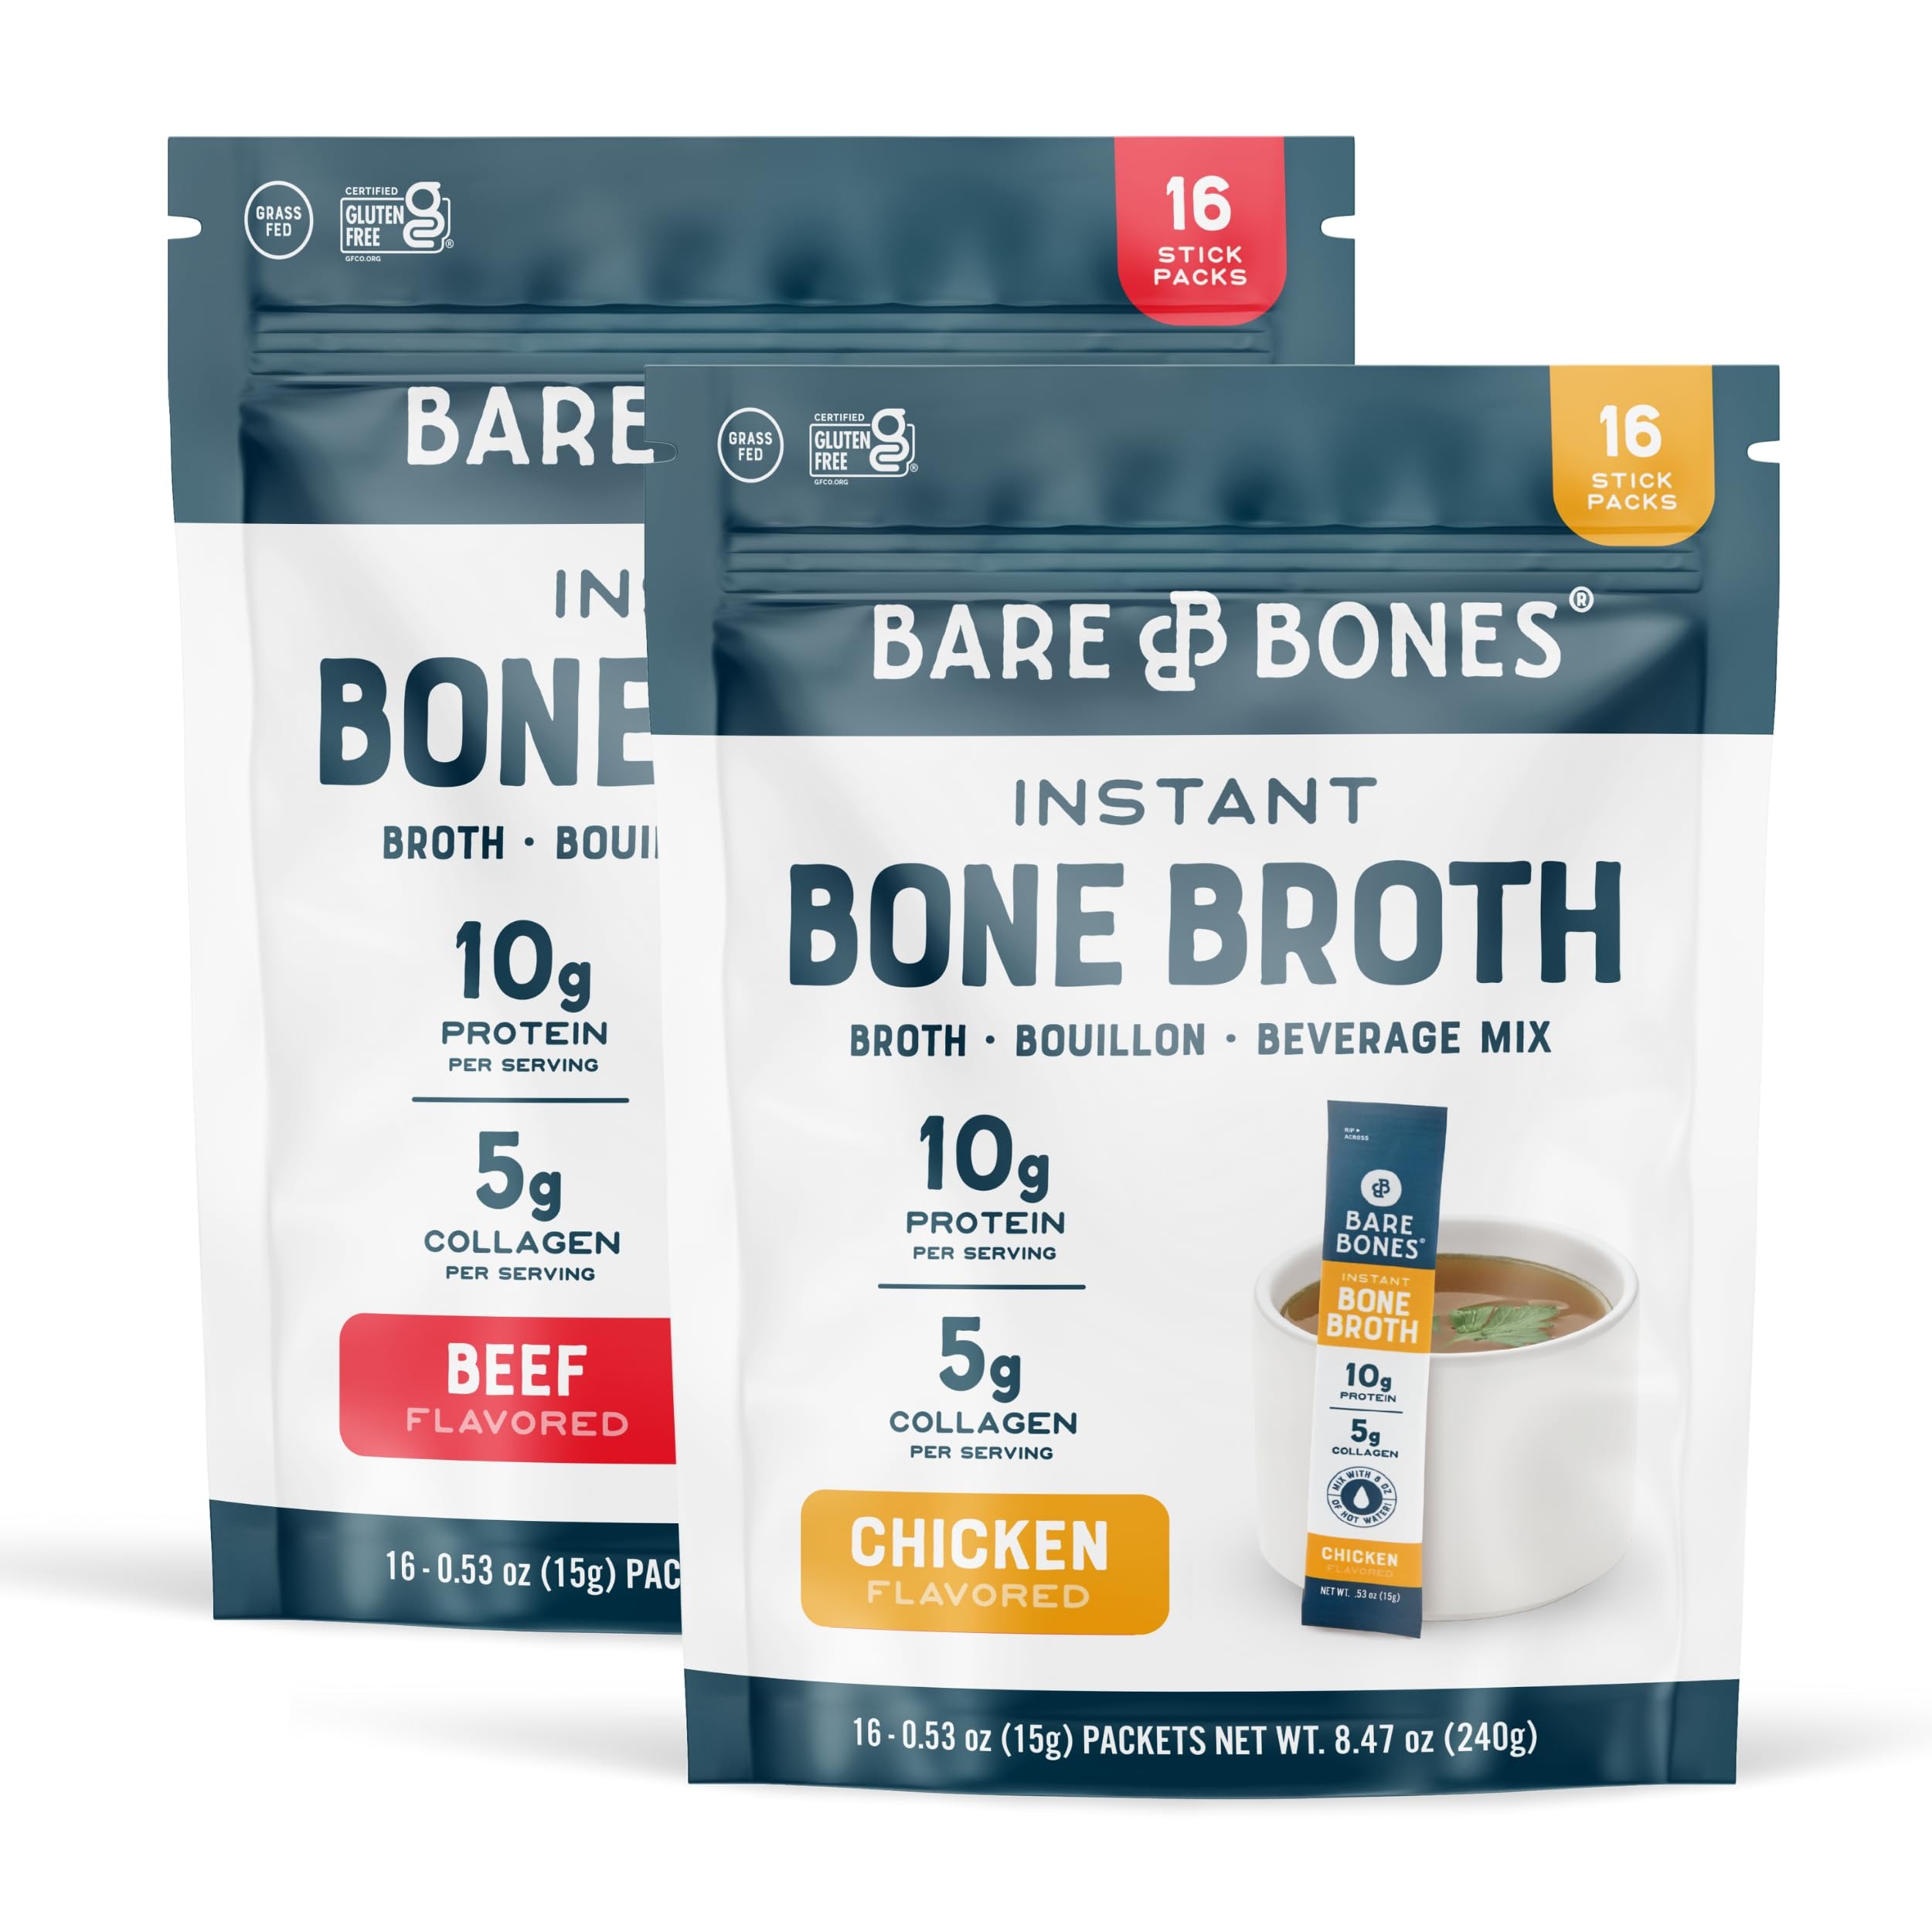
Item Name: Bare Bones Bone Broth Instant Powdered Beverage Mix, Chicken & Beef, Variety Pack of 32, 16 Chicken & 16 Beef - 15g Sticks, 10g Protein, Keto & Paleo Friendly
Bullet Point 1: AROMATIC DELICIOUS FLAVOR: Enjoy the taste and benefits of bone broth in convenient stick packs with Bare Bones Bone Broth Instant Powdered Mix. Made with real bone broth, pasture-raised chicken or grass-fed beef collagen, freshly ground herbs and spices, and more. Experience the deep, rich, savory flavor of real bone broth, crafted with quality ingredients that warm you from the inside out, wherever you are.
Bullet Point 2: PREMIUM VALUABLE INGREDIENTS: Enhance your wellness routine at a cost per serving that's perfect for everyday sippers. Bare Bones powder packets contain real bone broth, pasture-raised chicken or grass-fed beef collagen, prebiotic fiber (tapioca), apple cider vinegar, tomatoes, shiitake mushrooms, sea salt, freshly ground black pepper, and other spices to take traditional taste to the next level.
Bullet Point 3: QUALITY YOU CAN TASTE: Bare Bones is committed to providing delicious and convenient bone broth options, crafted with high-quality ingredients. Bare Bones bone broths are crafted for taste and convenience. Made with premium ingredients, our bone broth is gluten-free, soy-free, dairy-free, and contains no artificial flavors or MSG. Suitable for intermittent fasting, low-carb, keto, and paleo diets.
Bullet Point 4: SUPER SNACK: Each serving is packed with 10g of protein and only 50 calories, making it a perfect keto, paleo, and intermittent fasting-friendly snack. Our instant bone broth is brimming with collagen, minerals, and amino acids to promote digestive and joint health and improve skin and hair. Perfect for busy professionals on-the-go, health-conscious individuals following diets, athletes seeking a protein boost, or anyone looking for a delicious and nutritious way to stay hydrated.
Bullet Point 5: ON-THE-GO BONE BROTH PACKETS: Enjoy the taste and benefits of bone broth anytime, anywhere that you can easily mix with hot water in seconds. Simply mix one packet with hot water and stir for a delicious and nutritious drink with the same taste and consistency as homemade bone broth! Stash in your bag, lunch box, or suitcase for when you need a boost.
Product Description: Bare Bones Bone Broth Instant Mix is perfect for school, the office, travel, backpacking, and beyond. Its aromatic, delicious flavor makes it the perfect sipping snack. These paleo and keto-friendly "rip sticks" pack the perfect serving of protein, collagen, and prebiotic fiber to fuel you on the go. Just rip, mix with hot water, and sip. Our bone broth warms the soul and nourishes the body, just like Grandma's homemade soup, but now in a convenient instant mix. Made with real bone broth, ground herbs, and spices, our bone broth is traditionally simmered low and slow for 14+ hours to extract protein, collagen, vitamins, and amino acids for the best flavor and nutrition. Enjoy this nutritional broth as a substitute for stock in your favorite recipes, as some added flavor to rice and soup, or as a sipping snack straight from a mug. No artificial flavorings, MSG, antibiotics, growth stimulants, or hormones. Gluten-free, soy-free, paleo, and keto-friendly. Created to inspire people to eat for health and longevity, Bare Bones Bone Broth was founded in 2014 by the health-conscious duo Ryan and Katherine Harvey. Our farm-to-table story comes from the essence of cooking hearty stock. We honor timeless, traditional cooking techniques to build flavor and nourishment, taking zero shortcuts and making no compromises. Bare Bones Broths are gelatinous when cold, fragrant when hot, loaded with nutrients, and, oh, so tasty.
Value: 16.94
Unit: Ounce

Price: 59.99